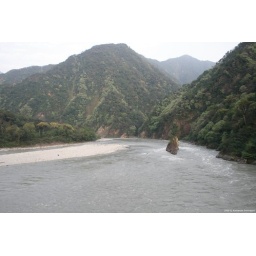
IMG_5694 Lohit river from the long concrete bridge over it